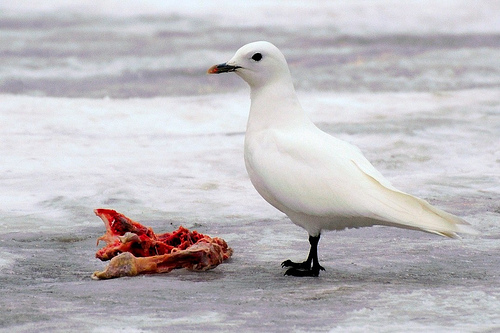
this is a large bird that is all white with black feet and an orange-tipped beak.
this is a white bird with black feet and a black beak.
a small bird covered in all white feathers, that has a black bill with an orange tip.
this bird is white in color with a black beak, and black eye rings.
this bird is white with black claws and has a long, pointy beak.
this particular bird has a white body with black bill and black legs and feet
this bird is all white and has a long, pointy beak.
this bird has a primarily bright white body, with black tarsus and feet, black eyes, and a short, black bill with orange at the tip of it.
the bird has a large bill and black webbed feet.
this medium sized bird is nearly completely white, aside from its eye, legs, feet, and bill; the bill has a bit of orange at its tip.
Species: Ivory Gull